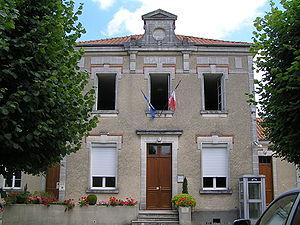
mairie de Sainte-Sévère